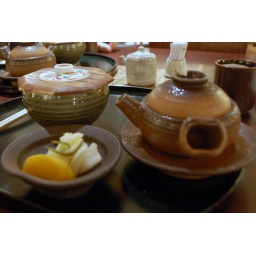
grilled salmon flake rice dumping served with a clear dashi broth - rice in soup